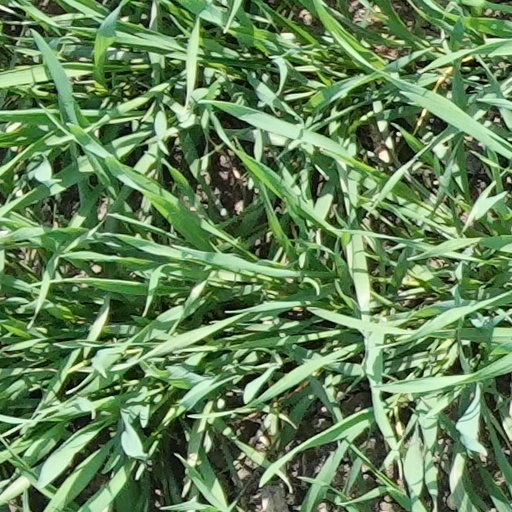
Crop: wheat